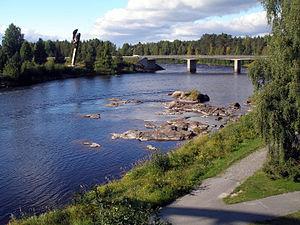
Byskeälven est un fleuve du nord de la Suède.